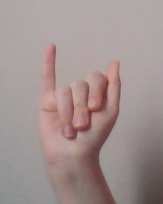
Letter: meem